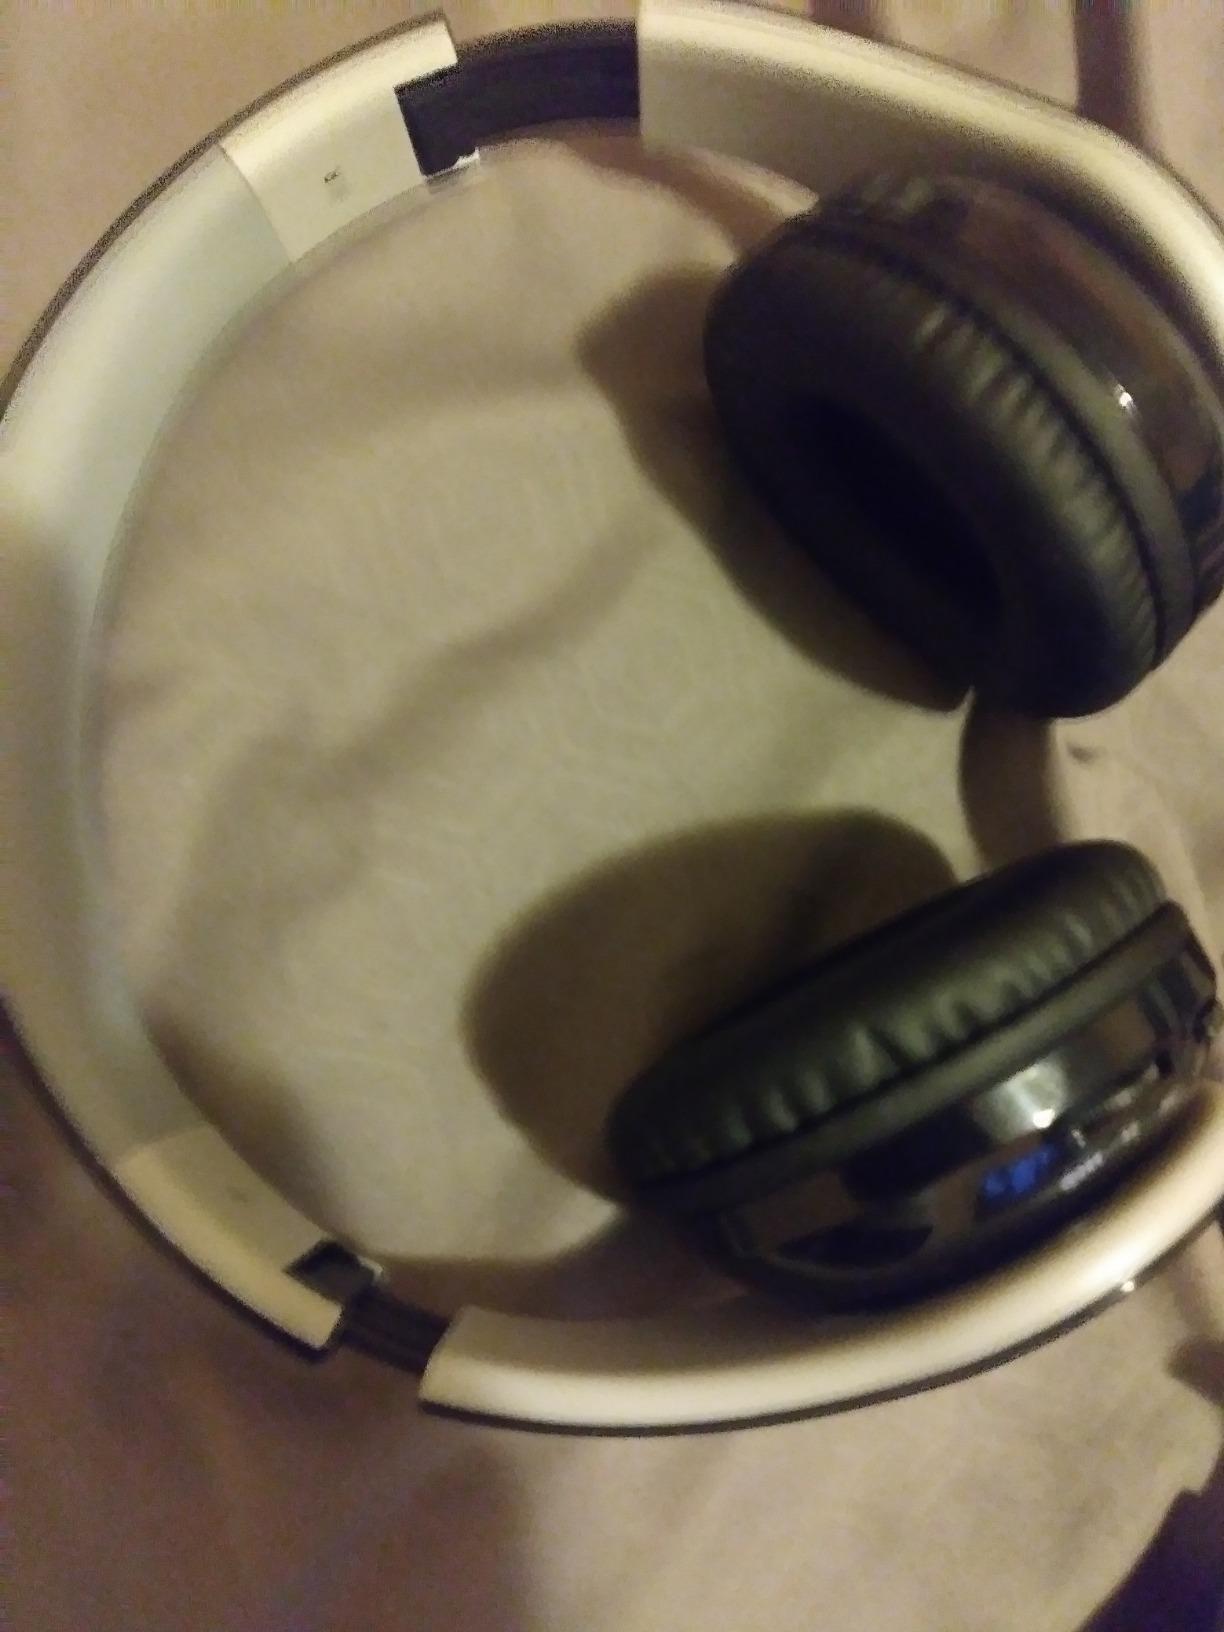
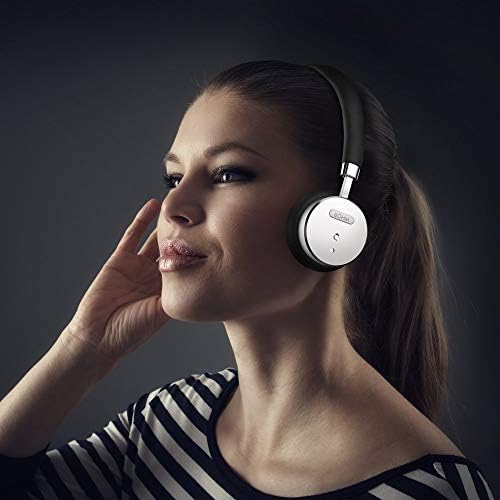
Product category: headphones
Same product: no